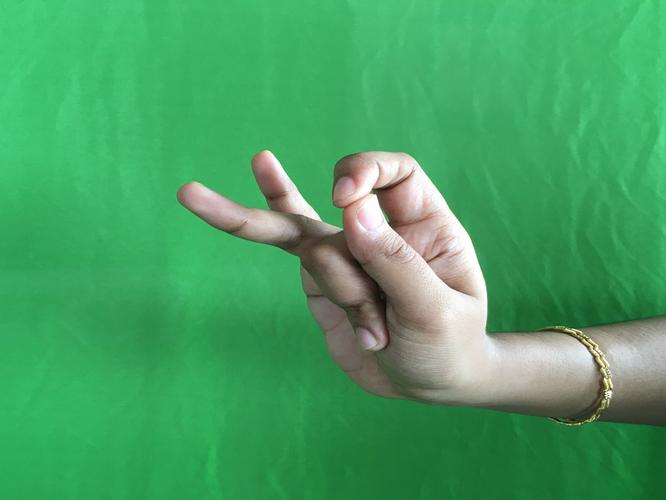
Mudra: Katakamukha_3
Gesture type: single_hand